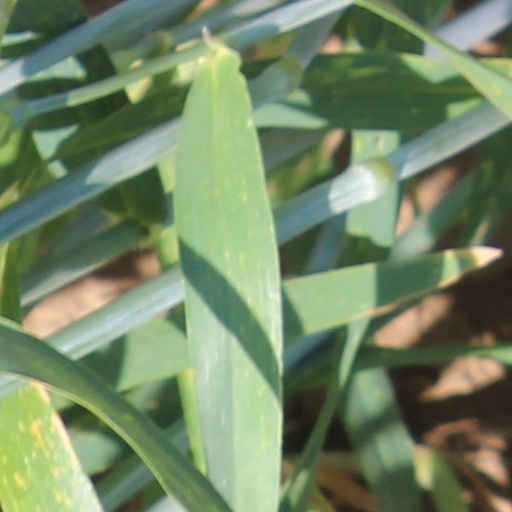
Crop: wheat